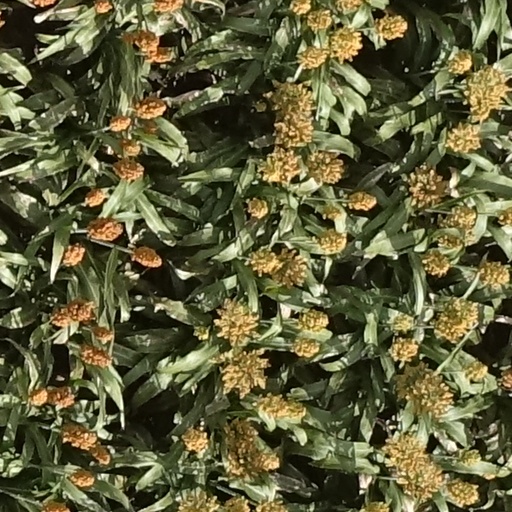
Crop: sorghum